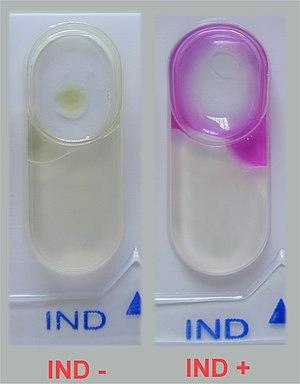
Résultats + et - de l'indole (photographie de Pascal FRAPERIE)
En enzymologie, une tryptophanase est une lyase qui catalyse la réaction chimique :